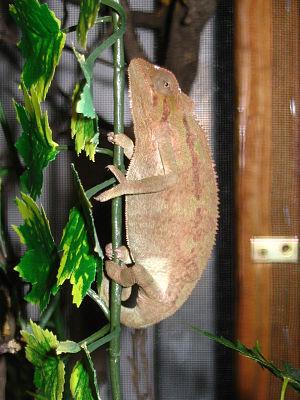
Trioceros ellioti est une espèce de sauriens de la famille des Chamaeleonidae. Cette espèce effectue une reproduction vivipare, donc met au monde des petits en vie.